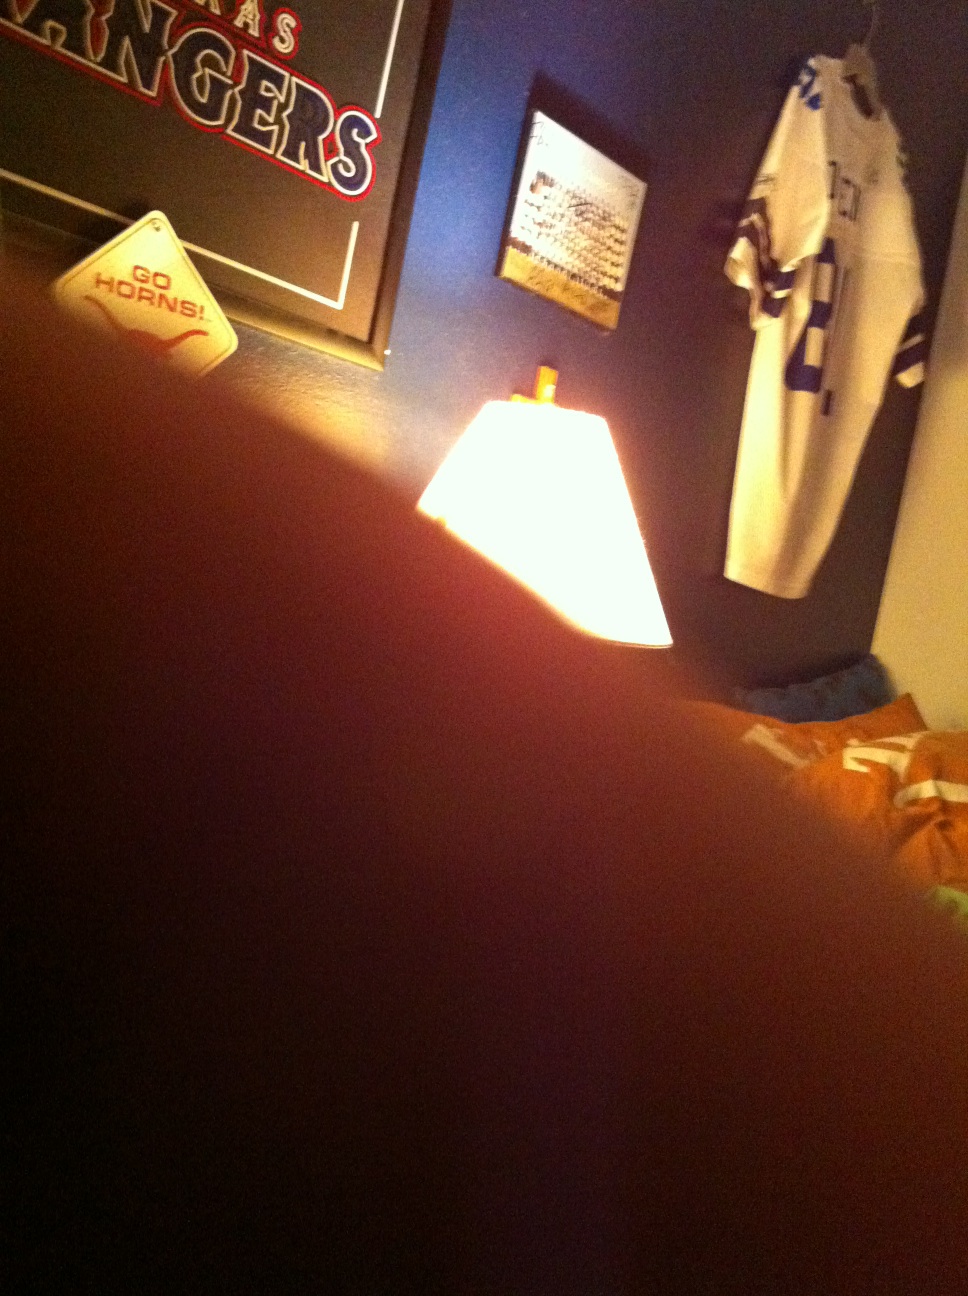Question: Is my light on?
Answer: yes